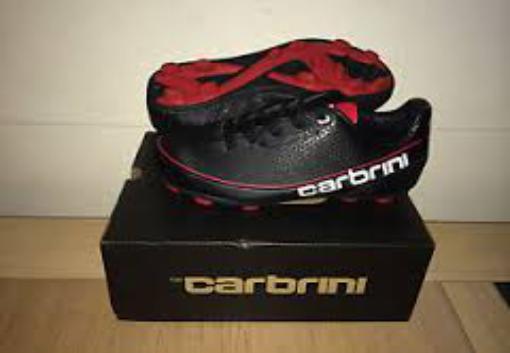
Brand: Carbrini
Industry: Clothes